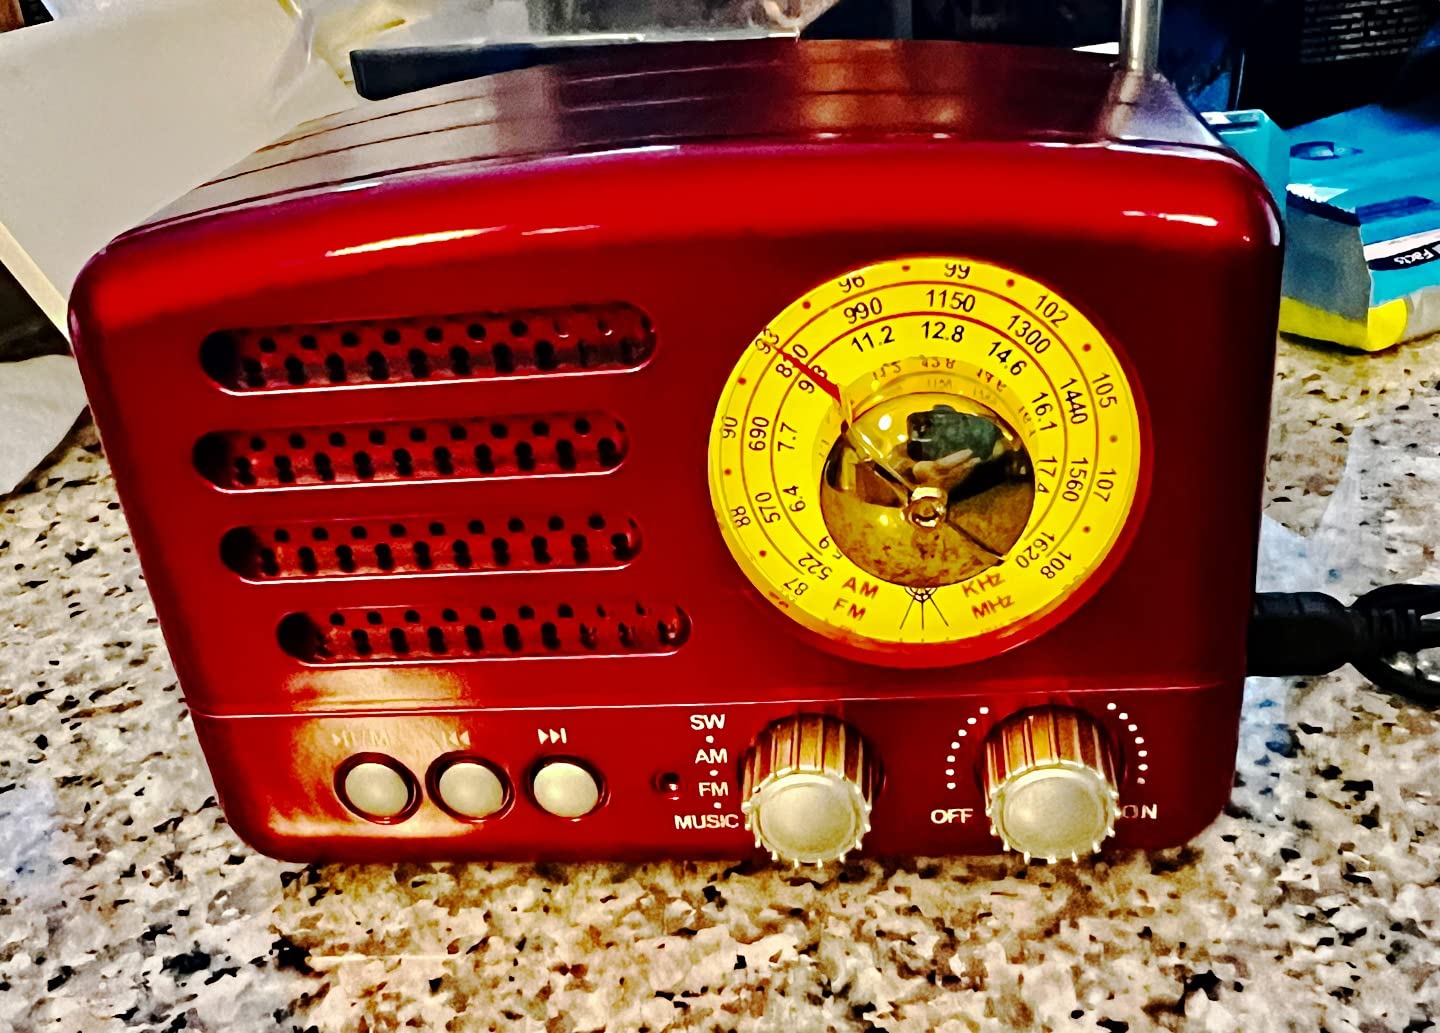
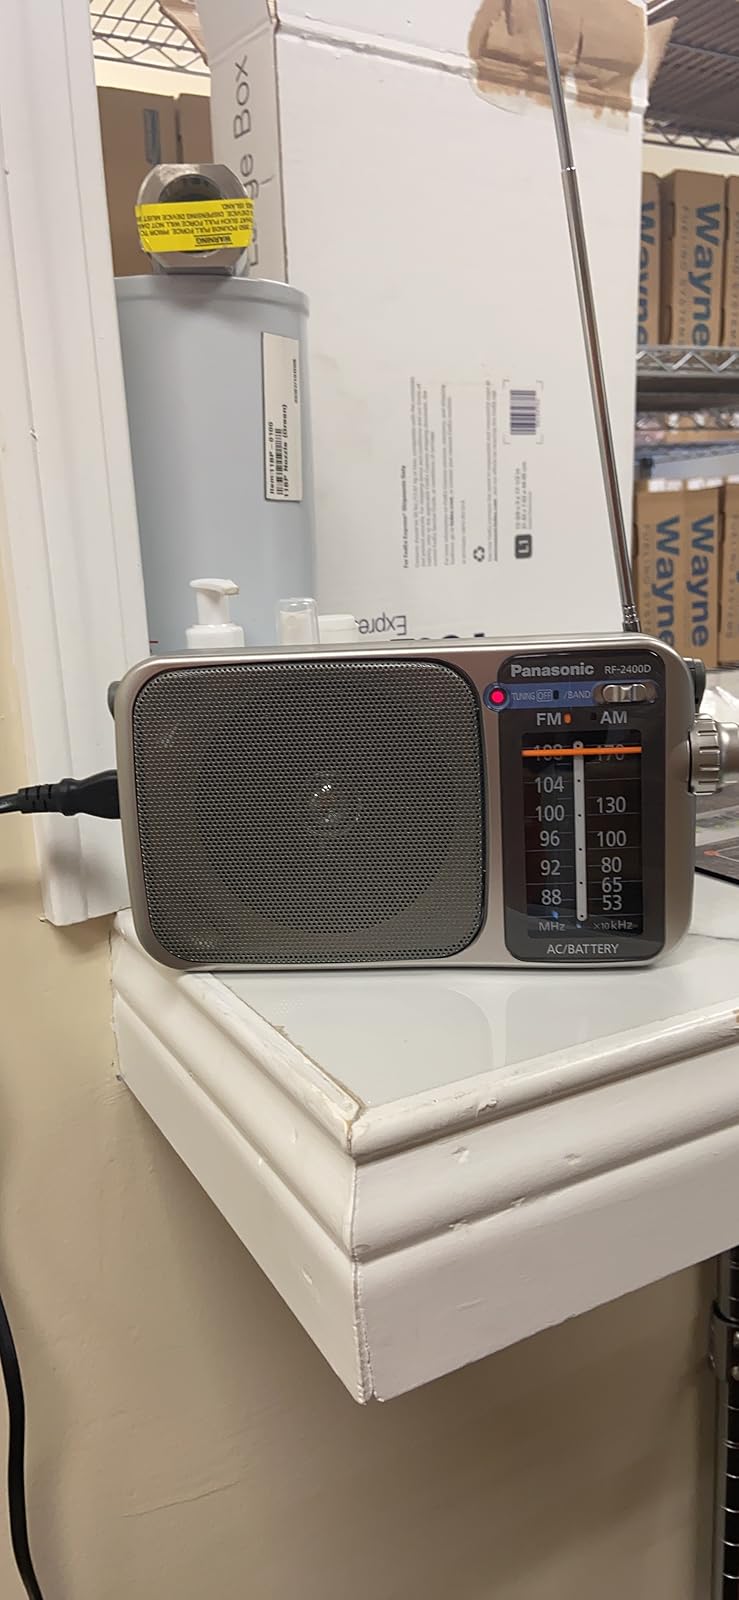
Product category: radio
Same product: no